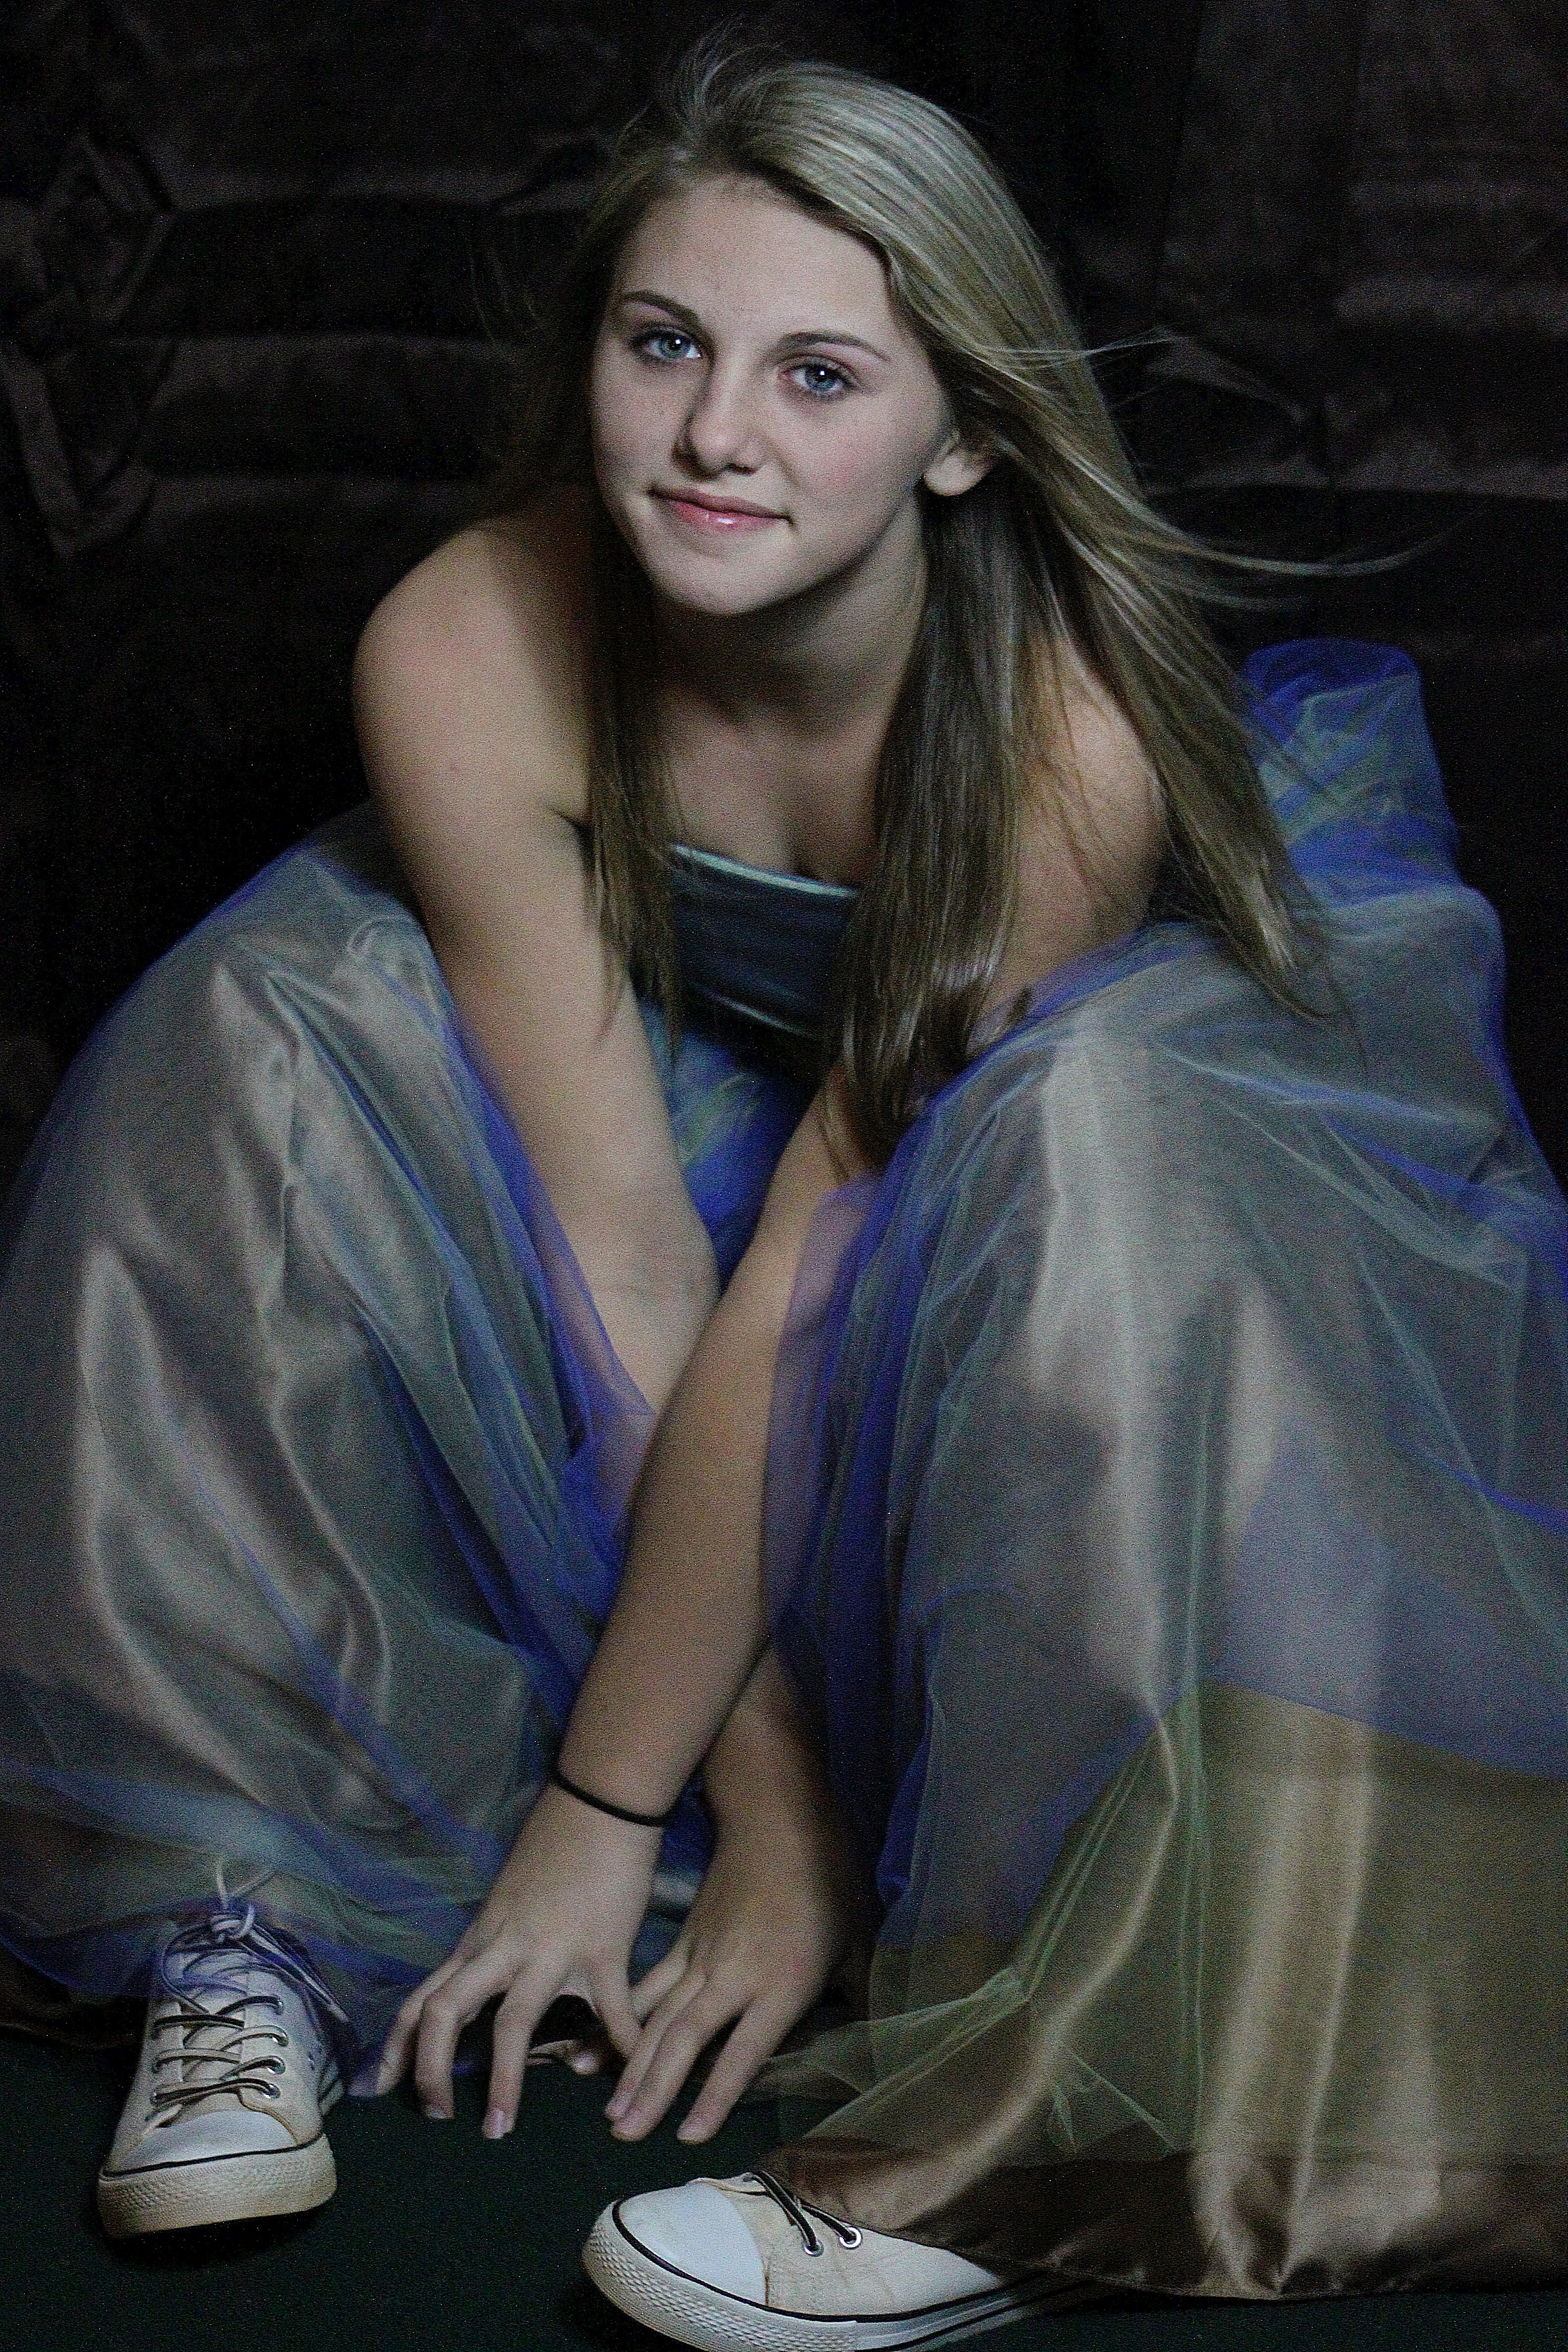
person, girl, woman, photography, leg, portrait, model, young, spring, sitting, fashion, blue, lady, smiling, teenager, face, glasses, beauty, beautiful, pretty, teen, photo shoot, human positions, art model, supermodel